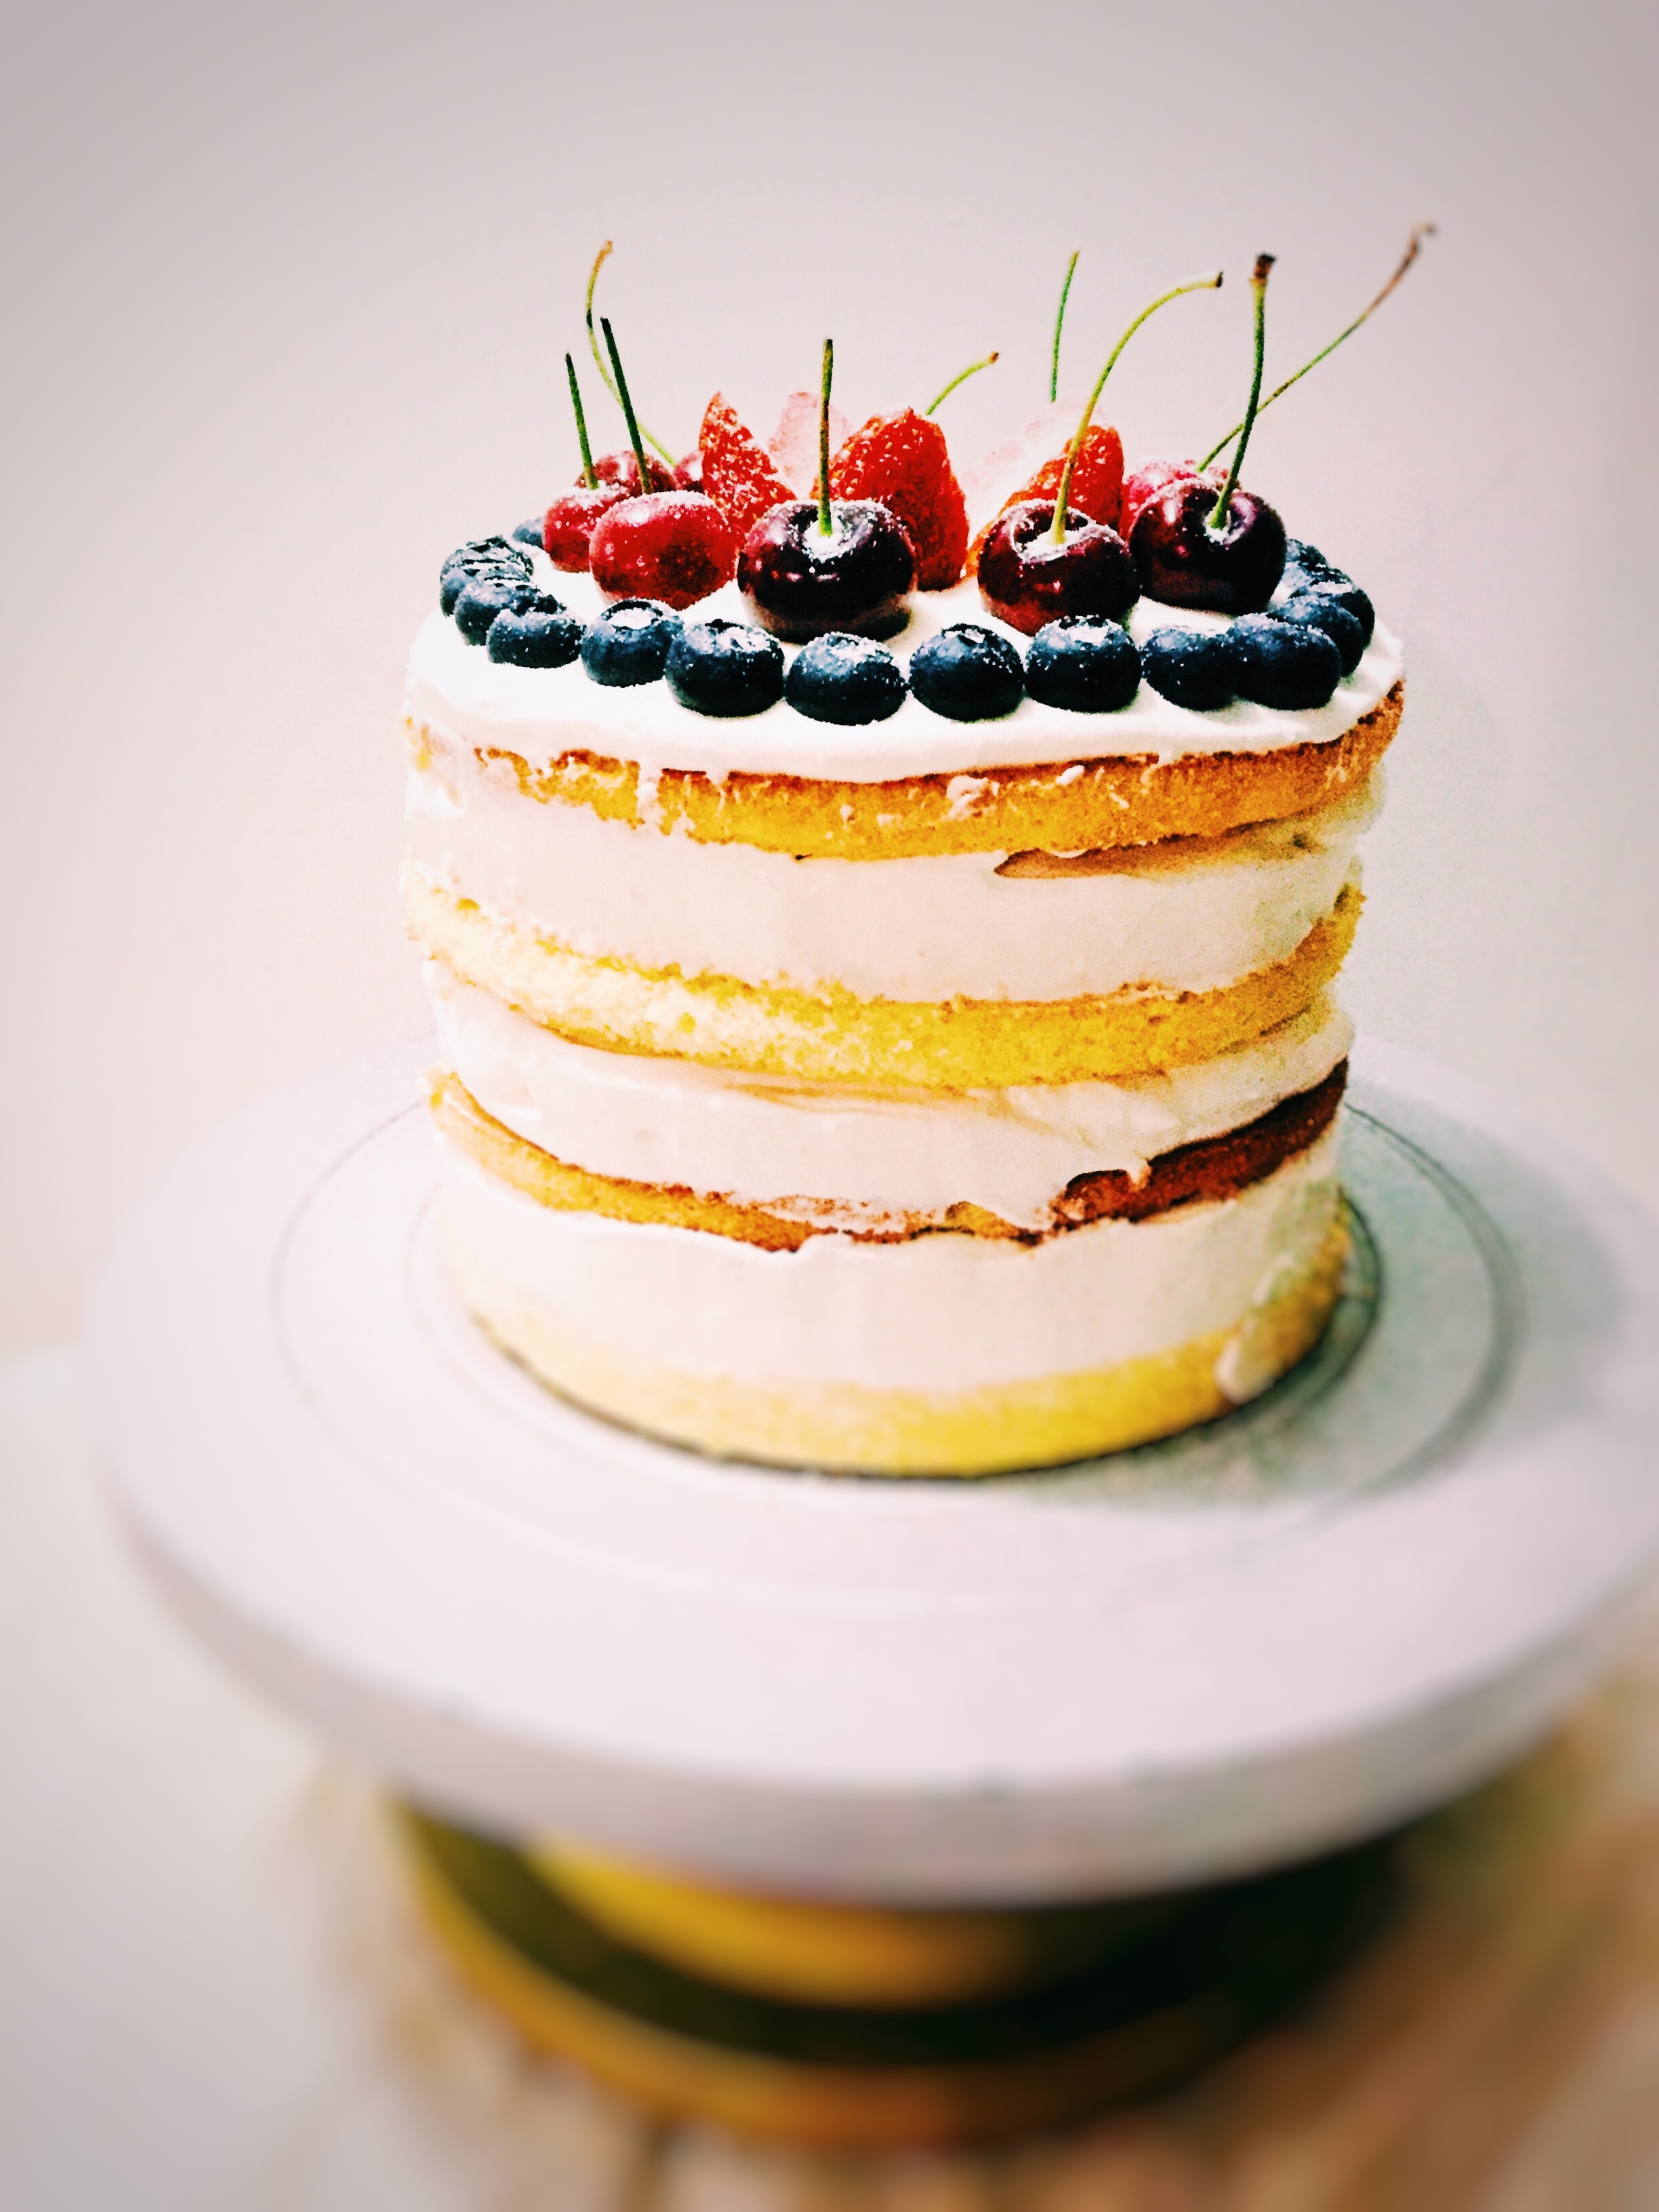
food, produce, baking, dessert, cuisine, cake, birthday cake, icing, torte, buttercream